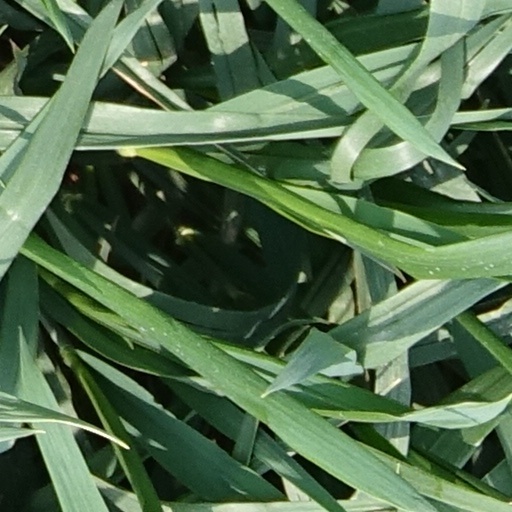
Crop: wheat